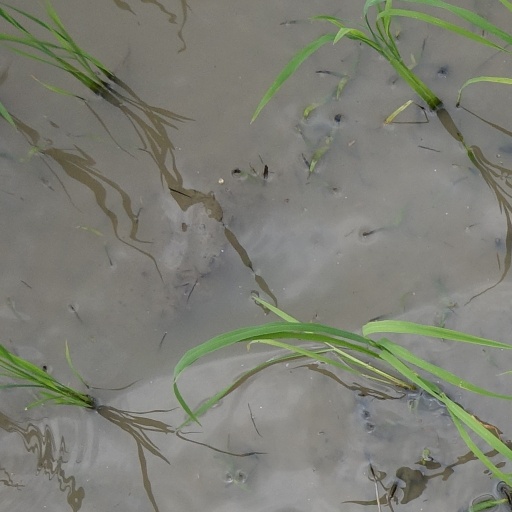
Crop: rice